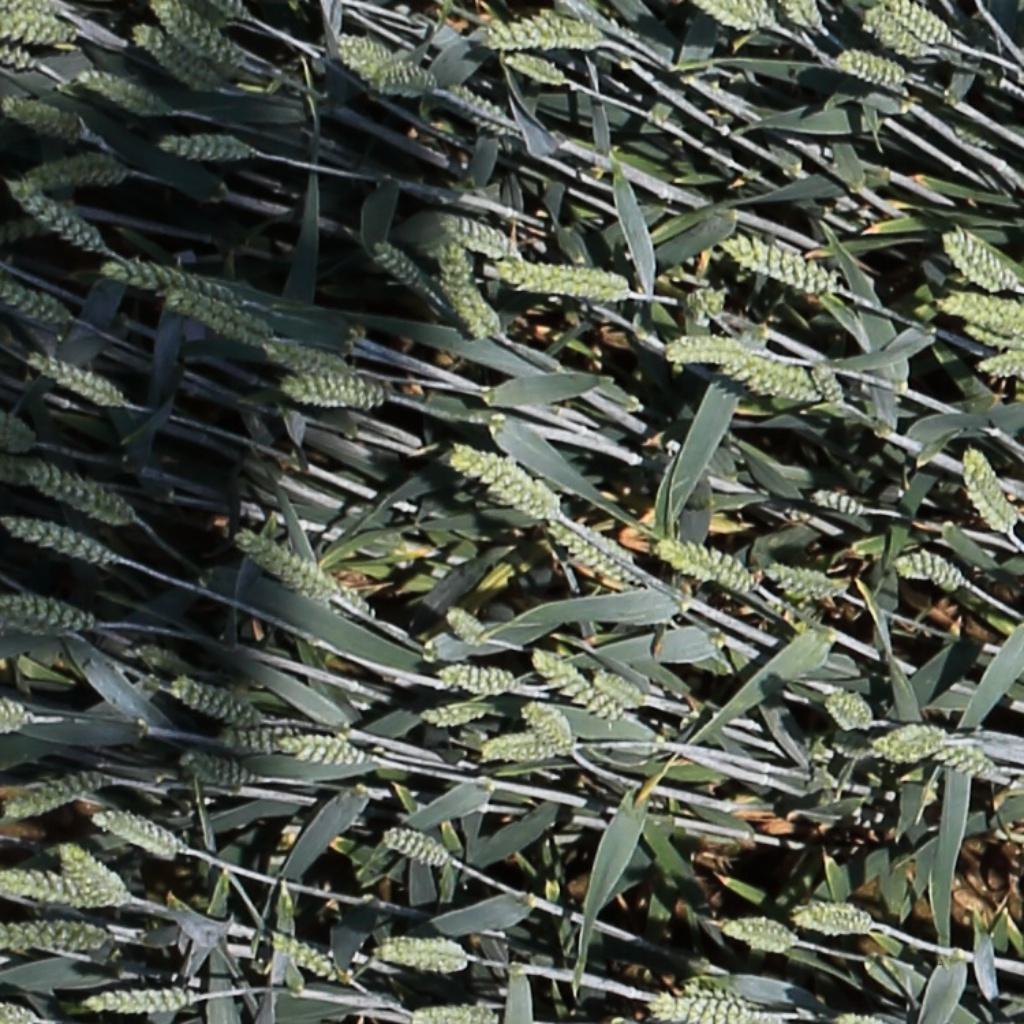
Country: Switzerland
Location: Usask
Wheat development stage: Filling